Tiv religion and beliefs

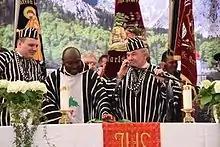
A Tiv and European Catholic priests in native Tiv attire

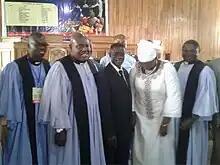
Some pastors and a member of the NKST

The Tiv belief system has evolved a lot. There has been a lot of integration with other cultures due to migration. Some of the practices and beliefs are practices adopted from the fulani and some Cross river tribes.